Describe the emotion expressed in this image:  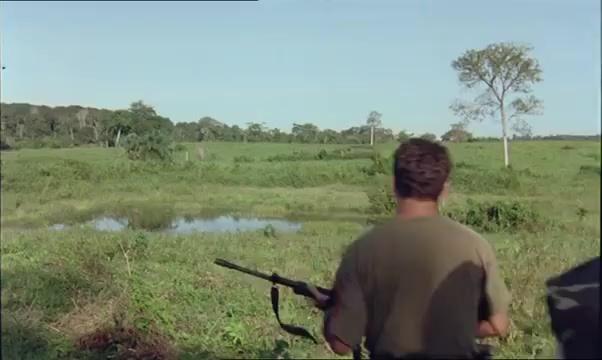
This person displays Pain, valence and arousal with low intensity.